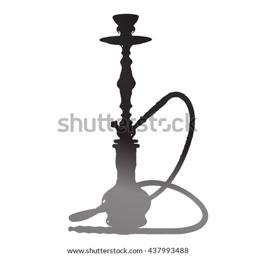
vector silhouette of a hookah on white